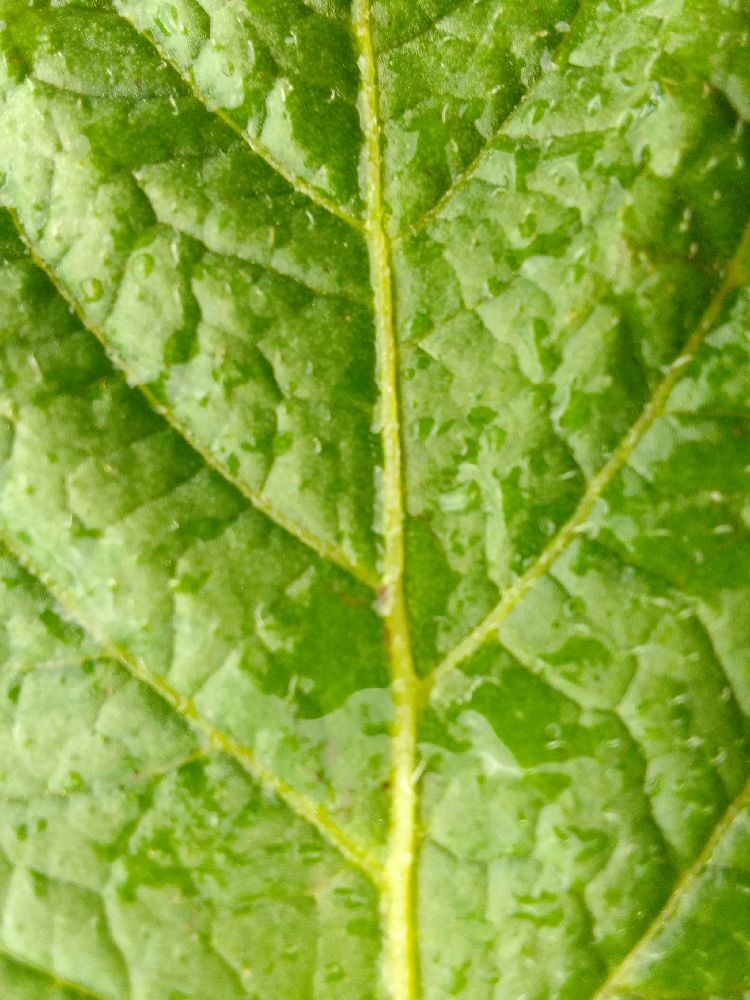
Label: Healthy